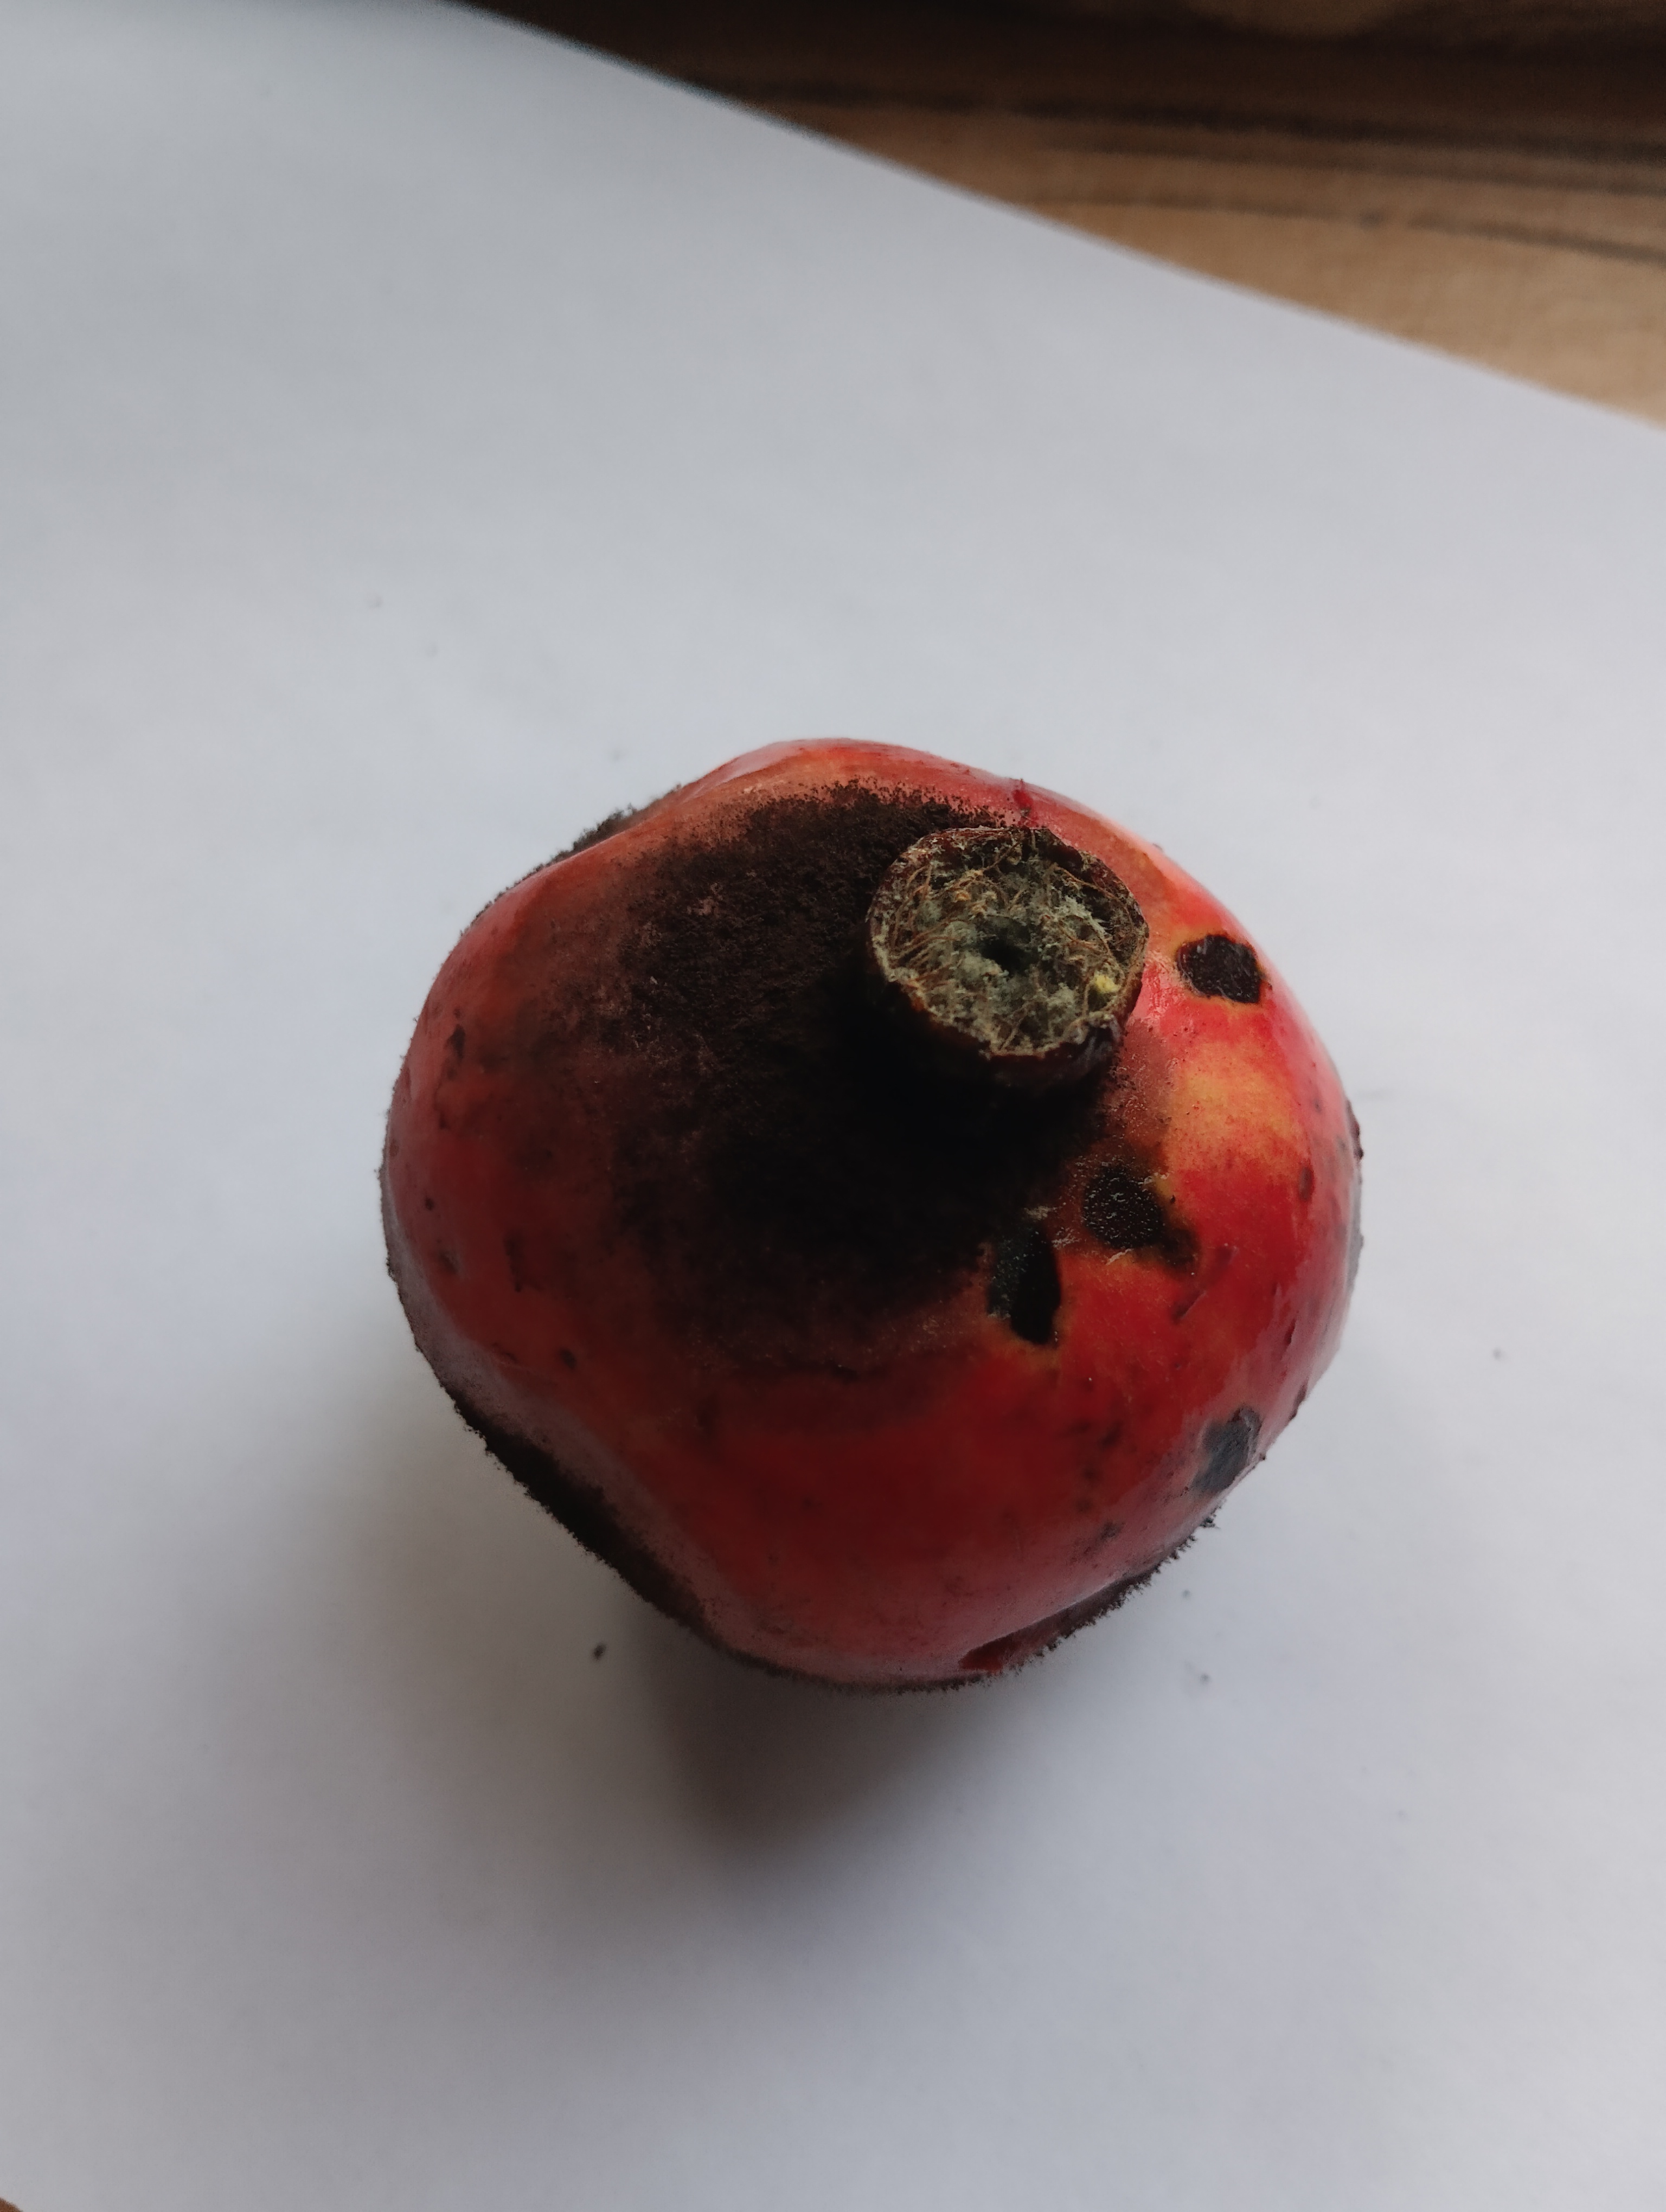
Label: Major Defect